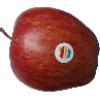
Label: Apple Red 1